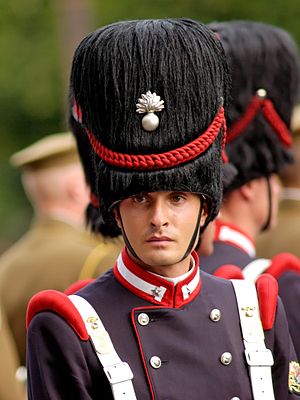
Bjørneskindshue
En soldat fra "Granatieri di Sardegna"
Bjørneskindshuen er en militær hovedbeklædning som er fremstillet af skind fra bjørne. Den blev i 1800-tallet anvendt af grenaderer, men siden 1900-tallet er den alene en del af visse paradeuniformer, primært for grenaderer og gardere. I Danmark kendes bjørneskindshuen således især fra Livgardens uniform.